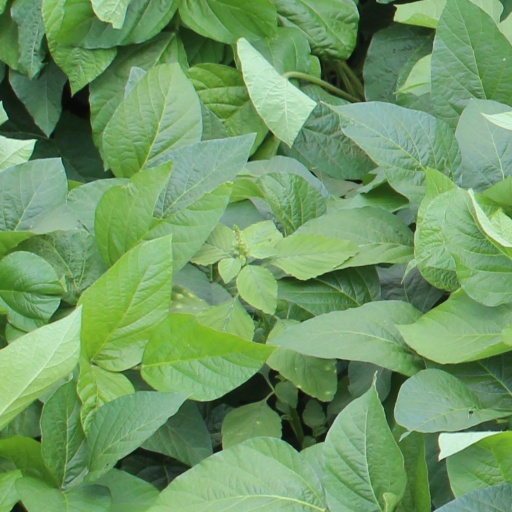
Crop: soybean